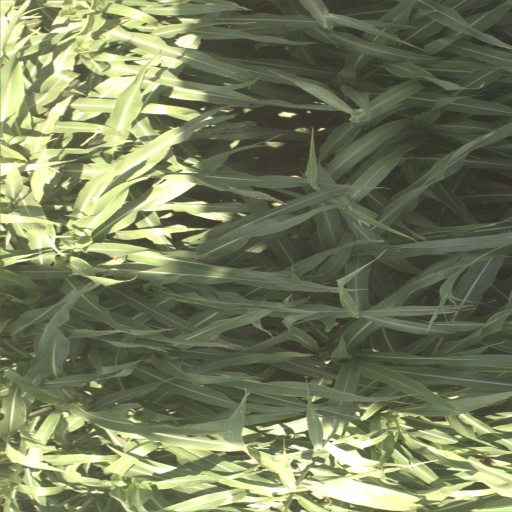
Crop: sorghum